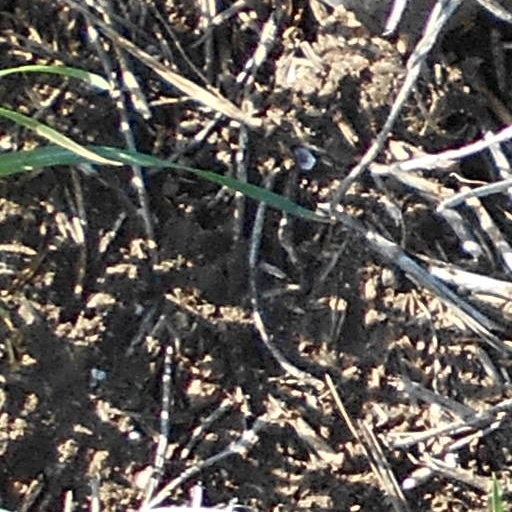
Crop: wheat